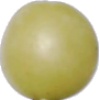
Label: Grape White 2